Draconian constitution

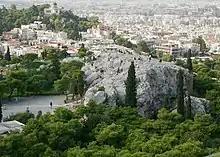
The Areopagus

Draco introduced the concepts of intentional and unintentional homicide, with both crimes adjudicated at the Areopagus. Since murder cases were tried by the state, feuds as a form of justice became illegal. The homicide laws were the only laws retained by the early-6th-century BC Solonian Constitution.